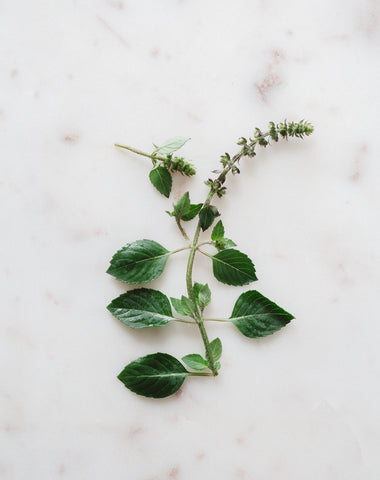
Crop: unknown
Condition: basil